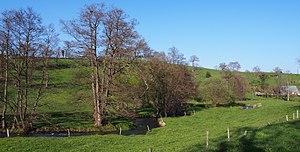
Clairefougère (Normandie, France). La Diane.